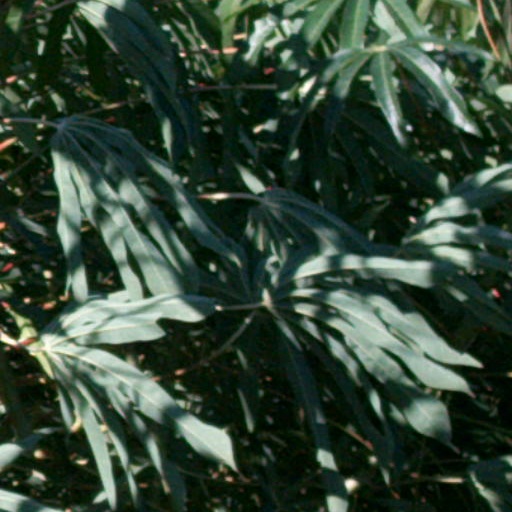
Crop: cassava